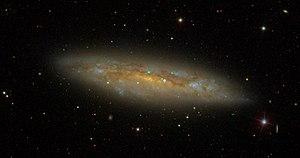
M108, également appelée par plusieurs astronomes amateurs la galaxie de la Planche de Surf, est une galaxie spirale barrée vue par la tranche et située dans le constellation de la Grande Ourse.